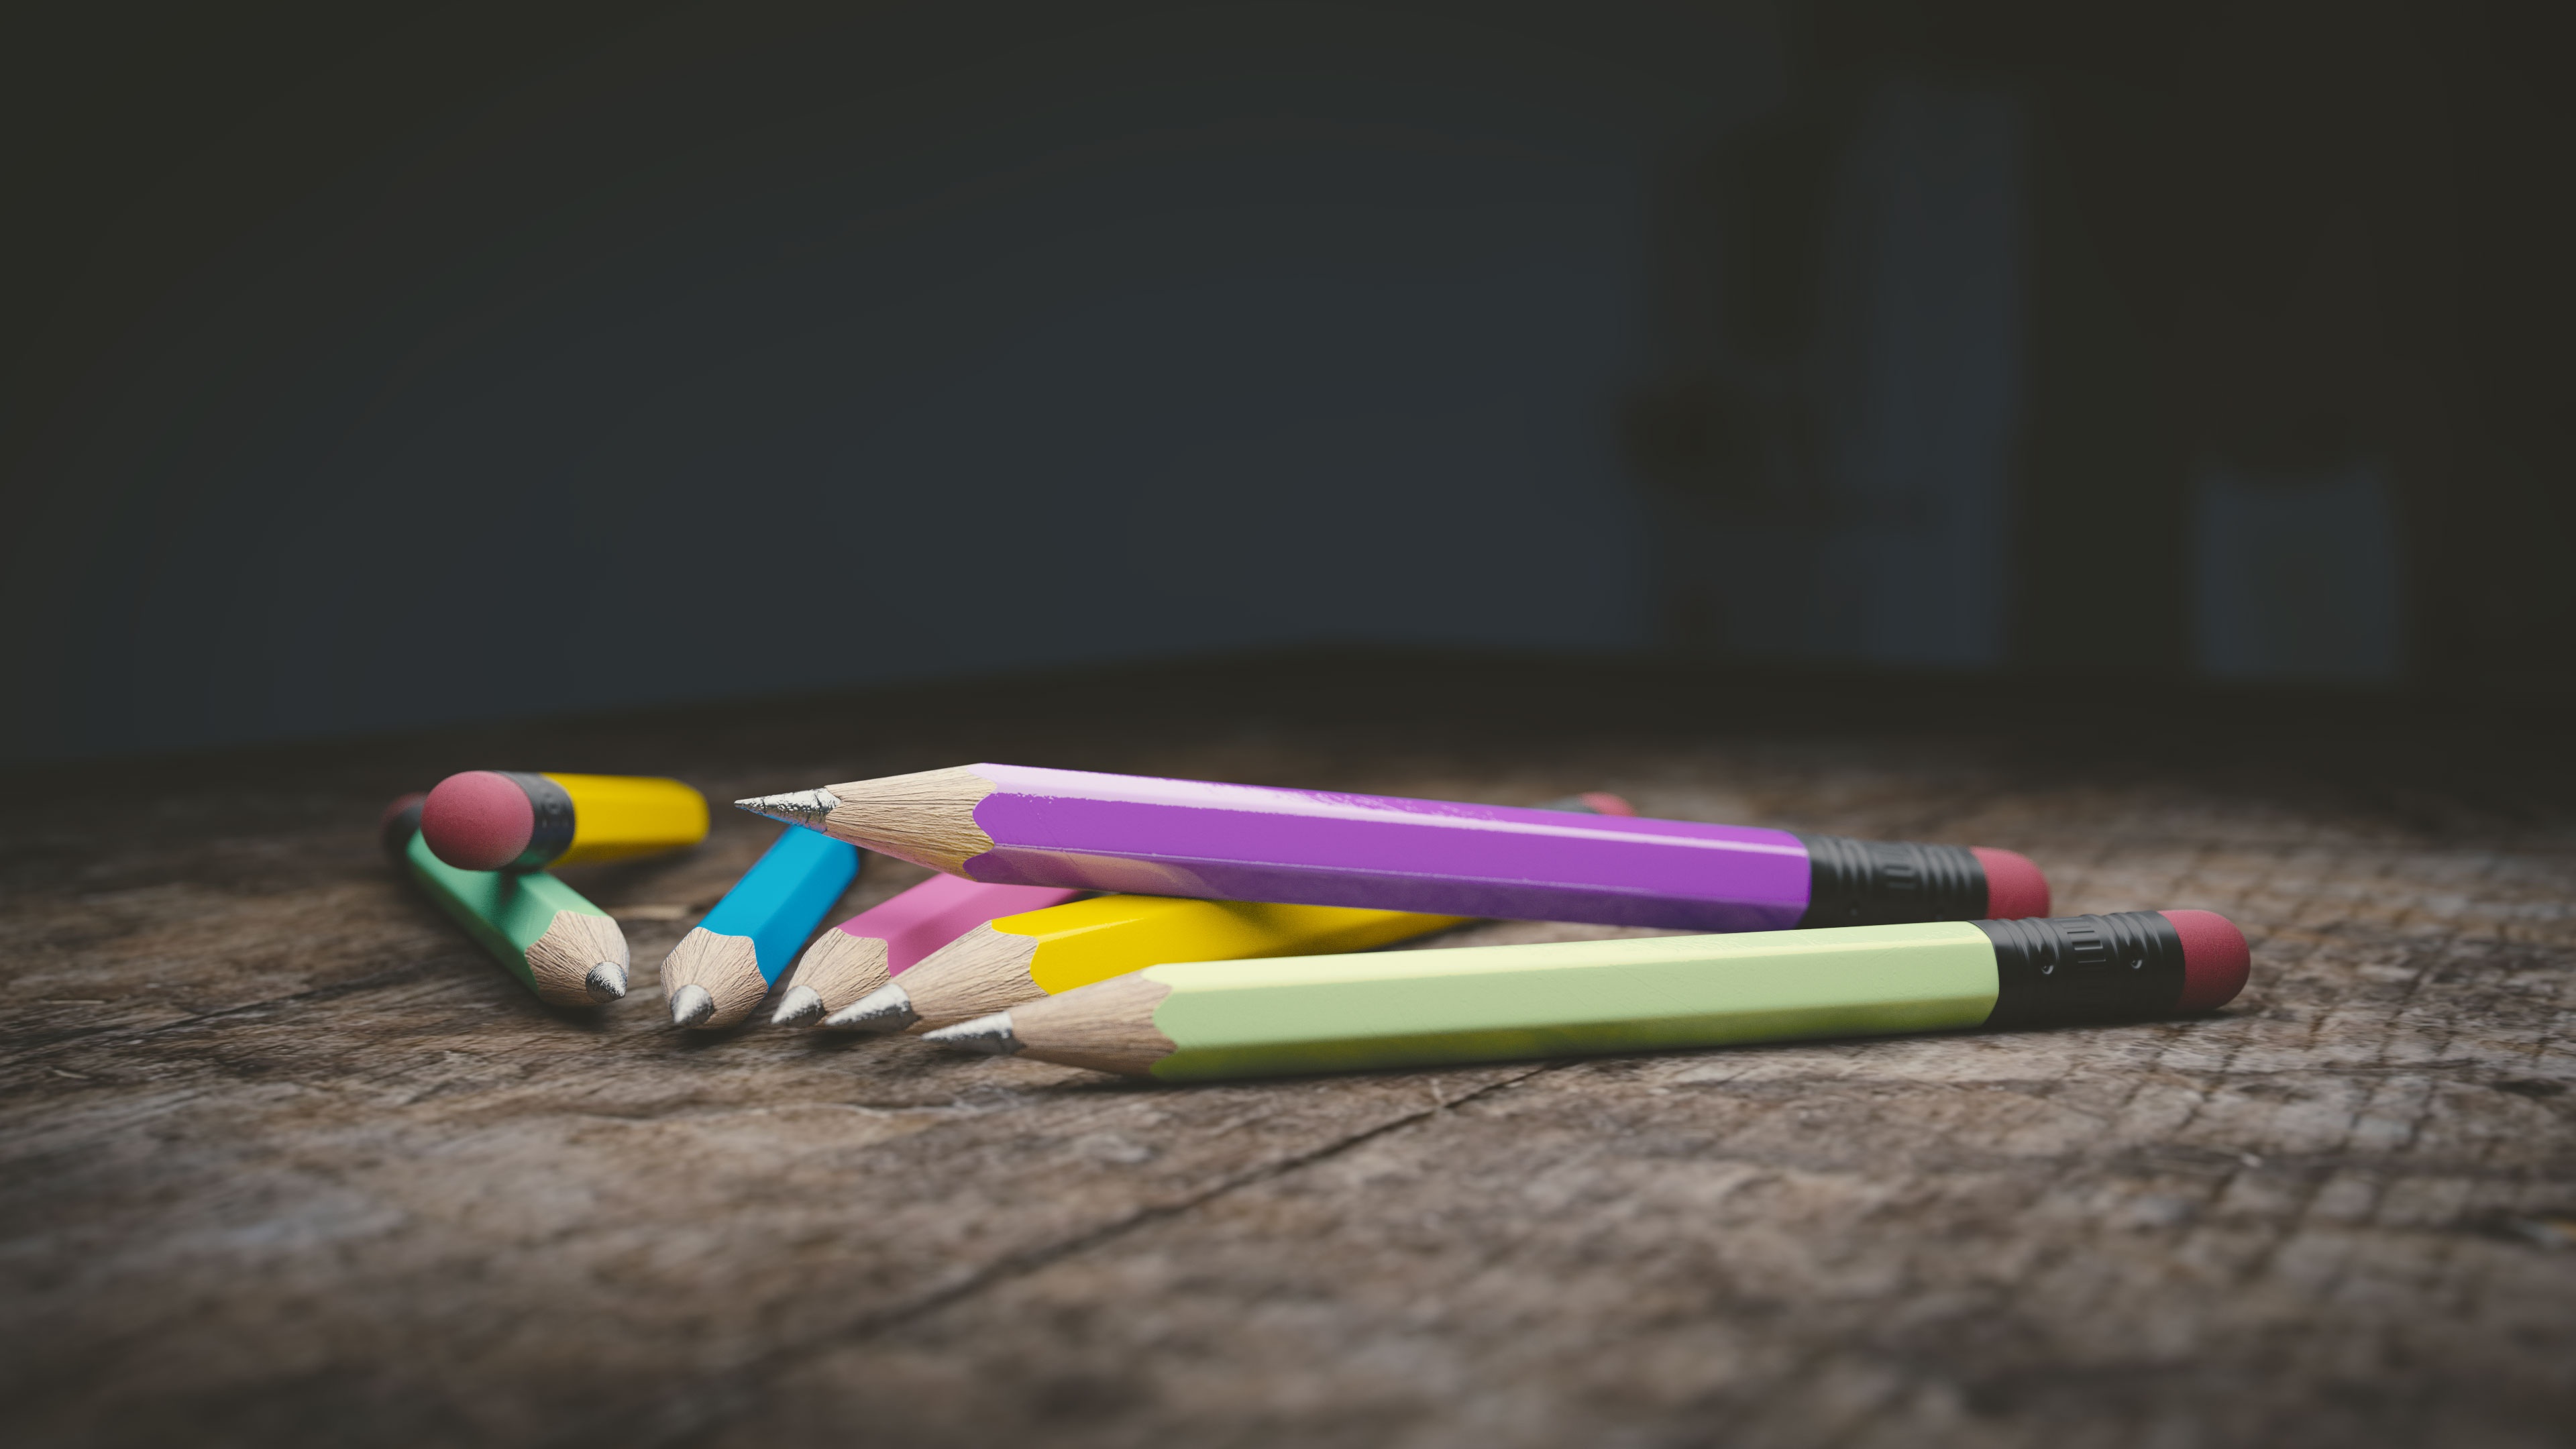
writing, pencil, pen, color, wood pencil, education